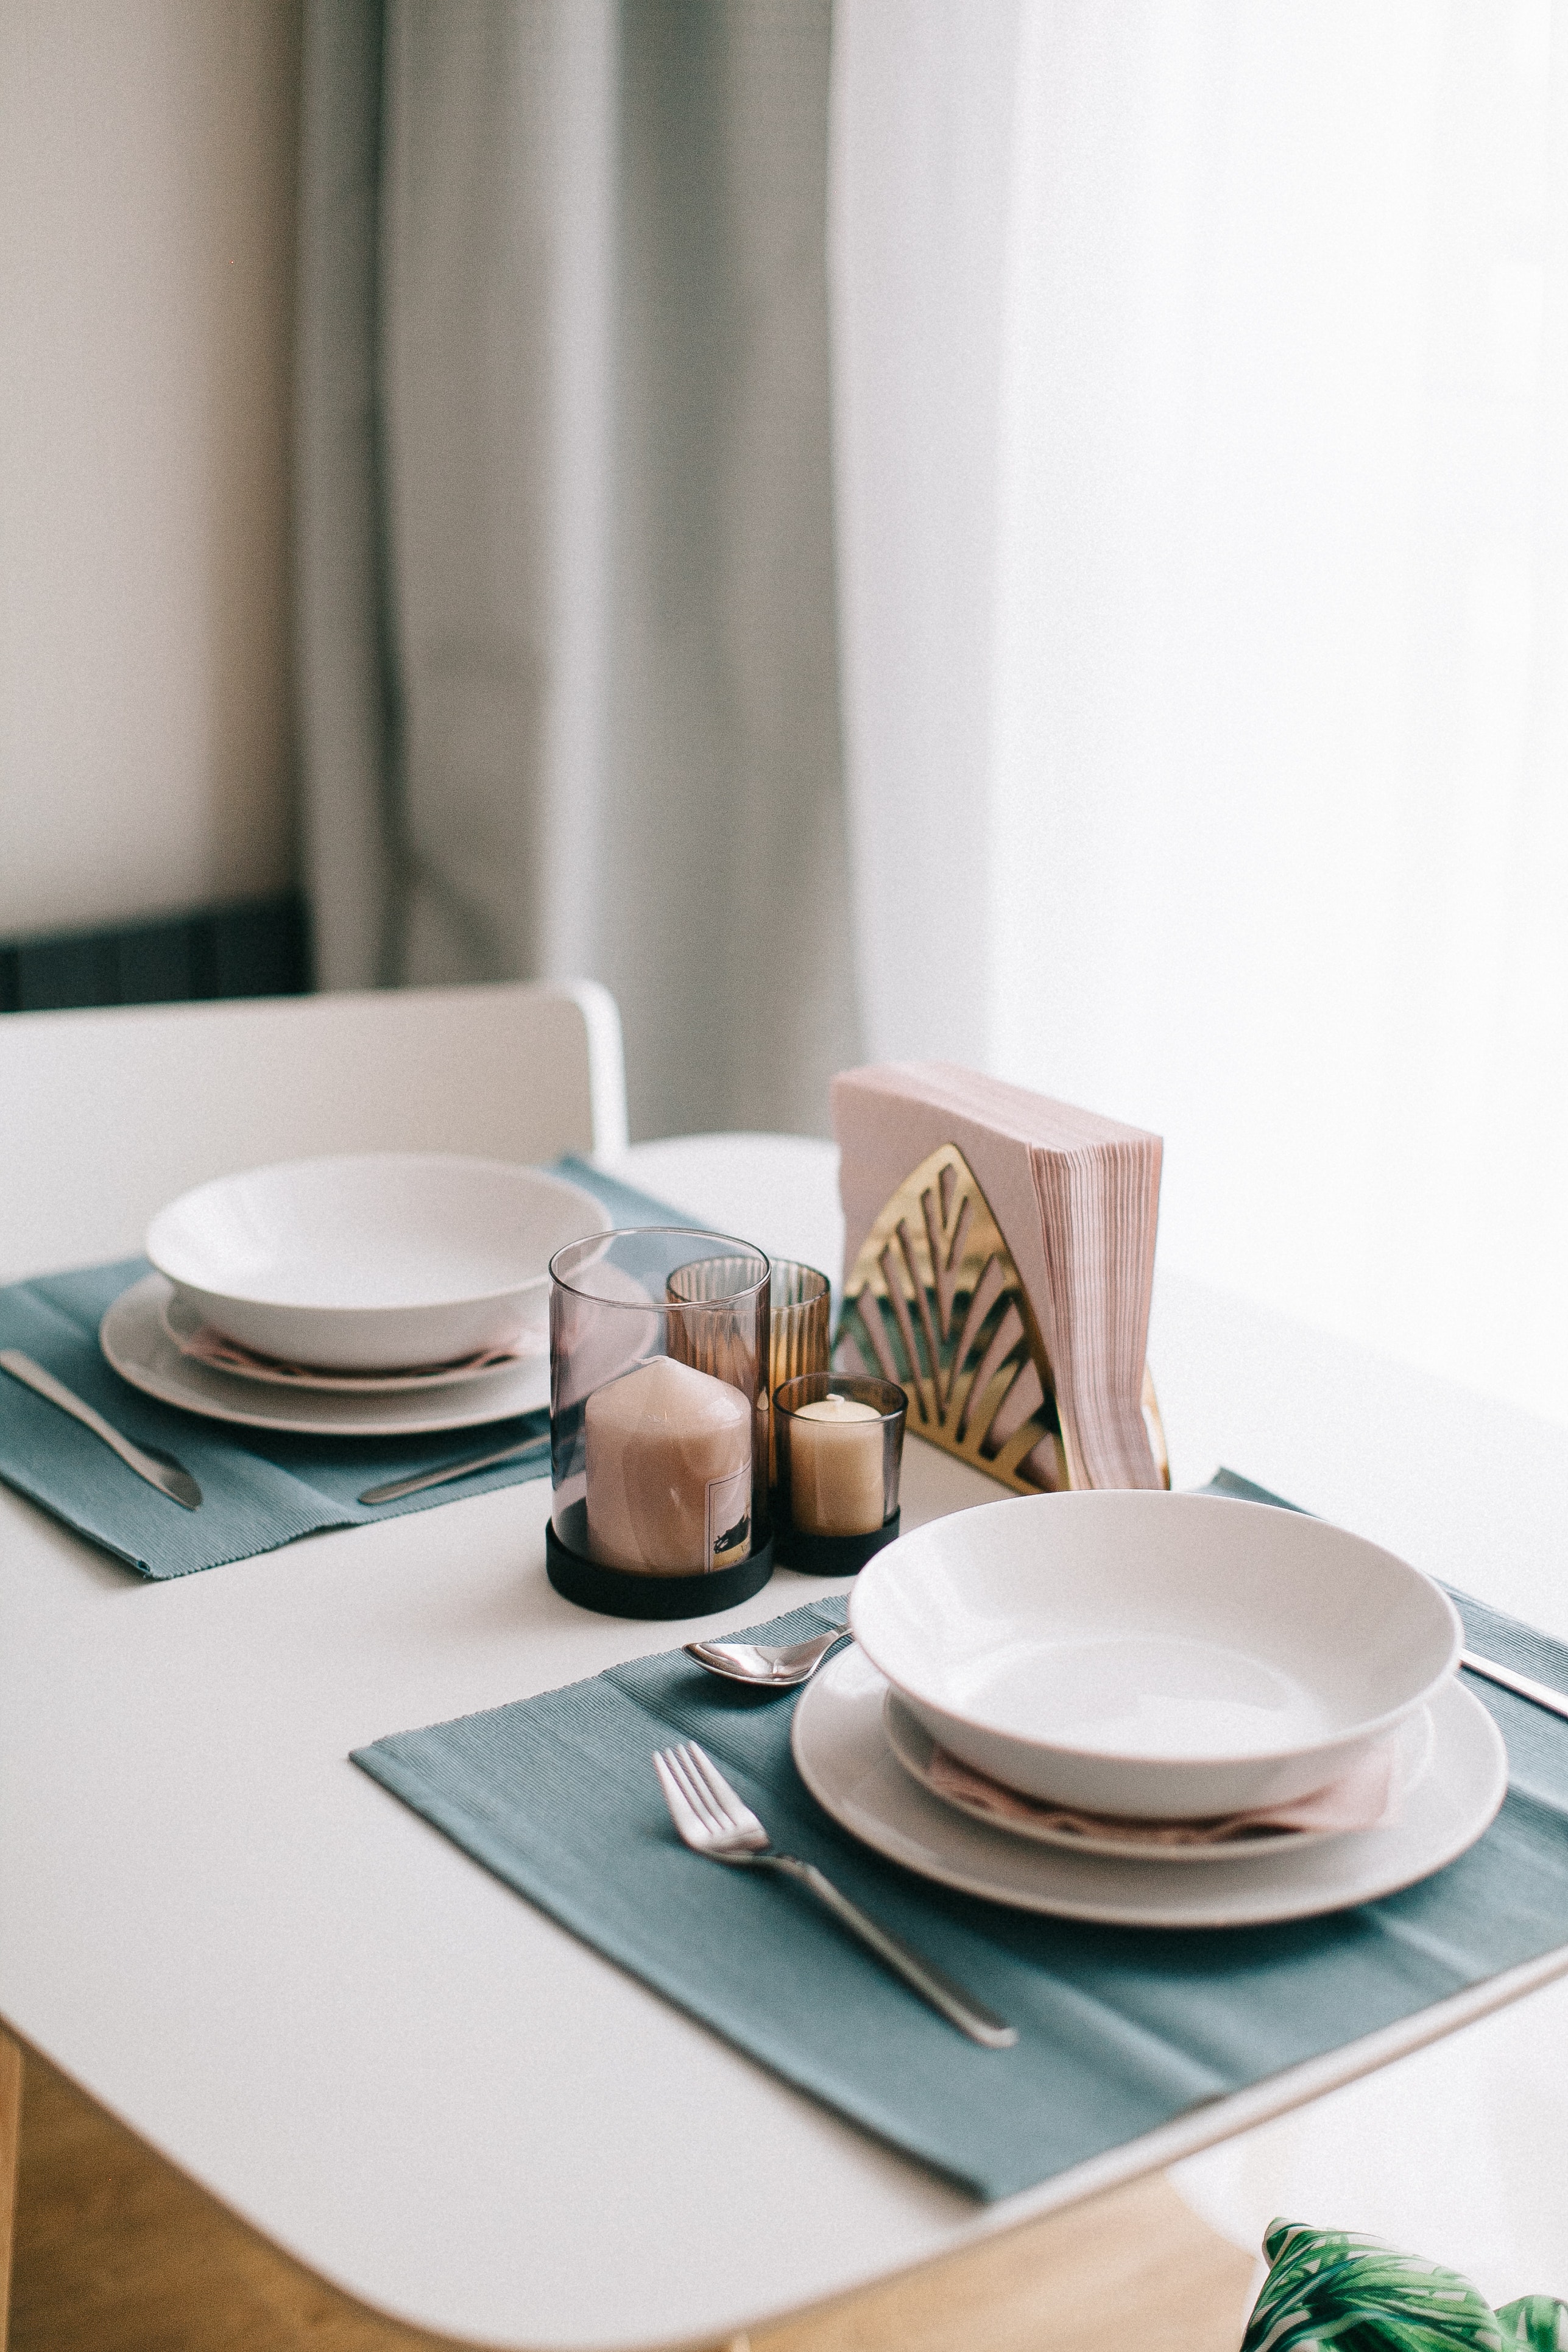
dishware, table, dinnerware set, plate, tableware, saucer, serveware, furniture, room, tablecloth, porcelain, interior design, ceramic, textile, placemat, platter, napkin, home accessories, linens, dining room, drinkware, cutlery, tray